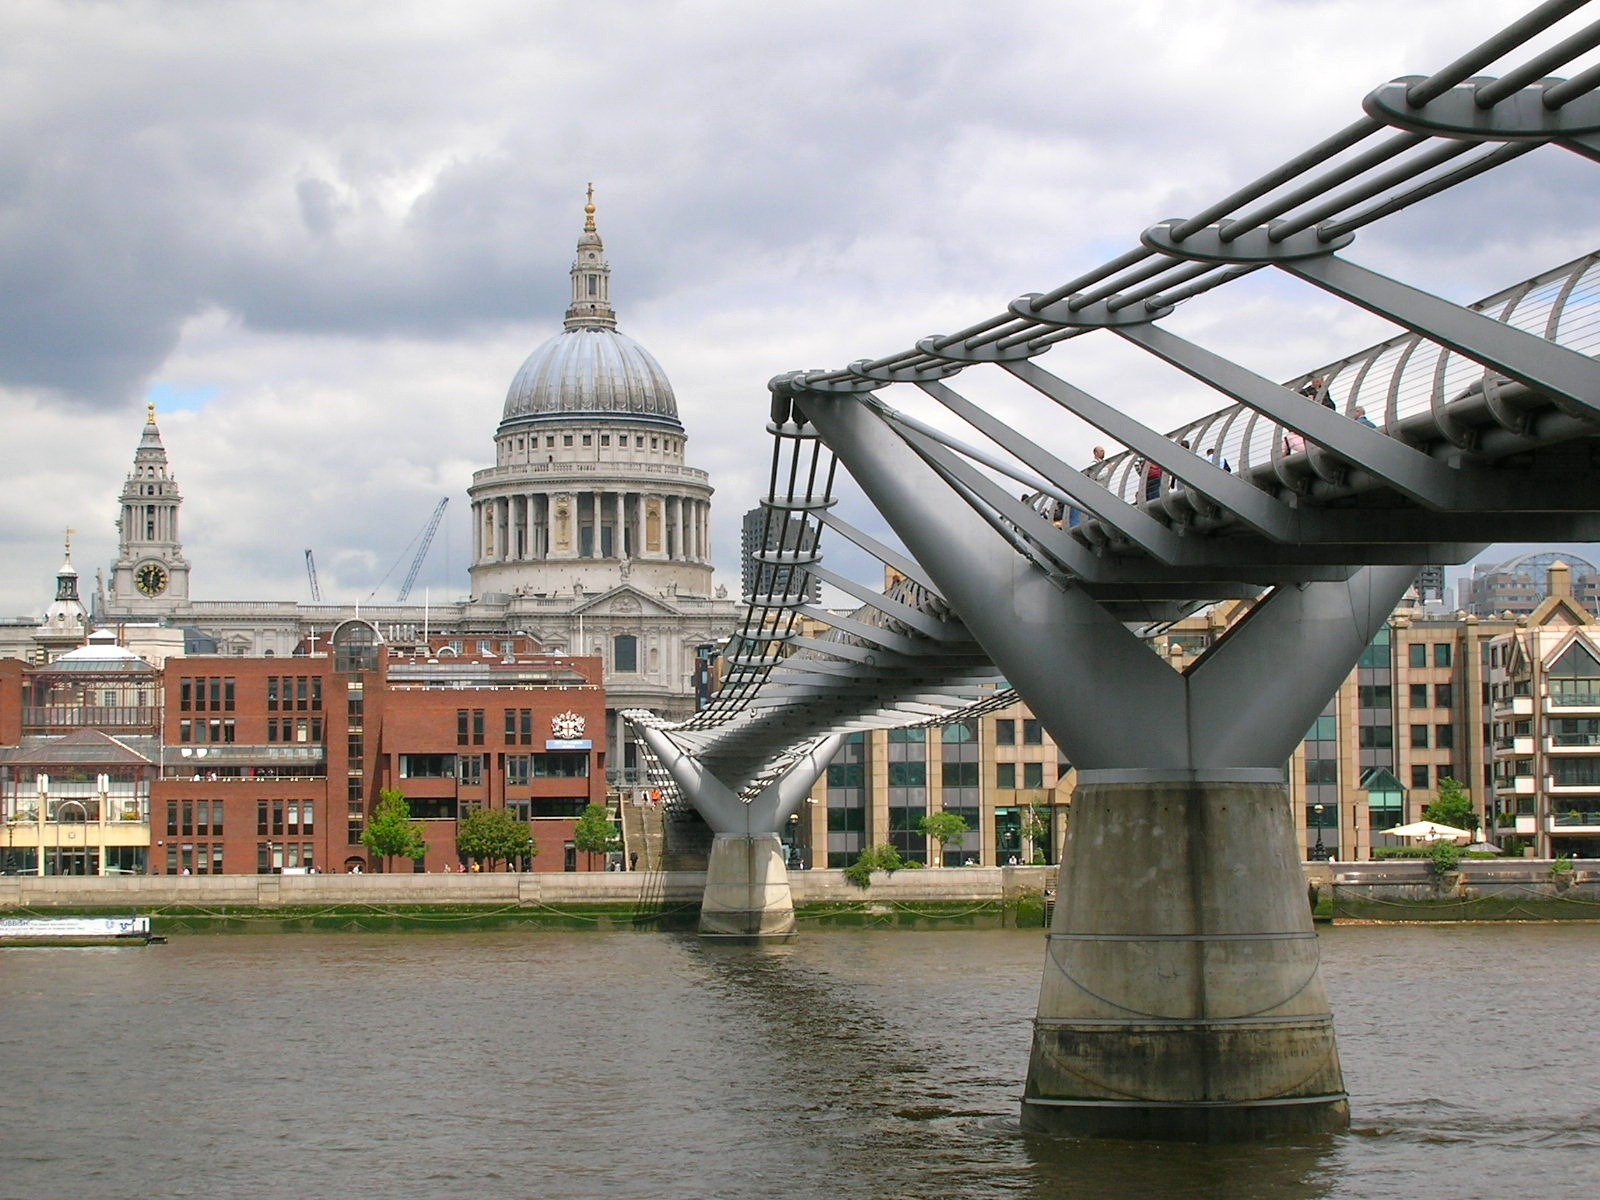
water, architecture, sky, bridge, city, urban, river, cityscape, reflection, landmark, waterway, england, london, outside, clouds, buildings, reflections, cities, great britain, urban area, millennium bridge